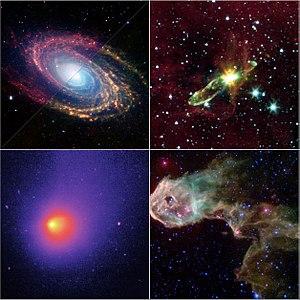
Spitzer ou SIRTF est un télescope spatial infrarouge développé par la NASA. Il est le dernier des quatre « Grands Observatoires » aux caractéristiques complémentaires réalisés par la NASA pour répondre aux grandes interrogations scientifiques de la fin du siècle dans le domaine de l'astrophysique. Son rôle est principalement d'observer la création de l'Univers, la formation et l'évolution des galaxies primitives, la genèse des étoiles et des planètes et l'évolution de la composition chimiques de l'Univers qui sont des phénomènes principalement visibles dans l'infrarouge.